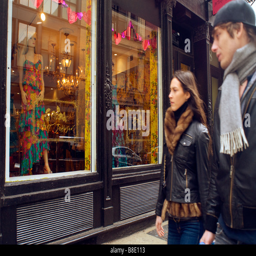
the store in the neighborhood